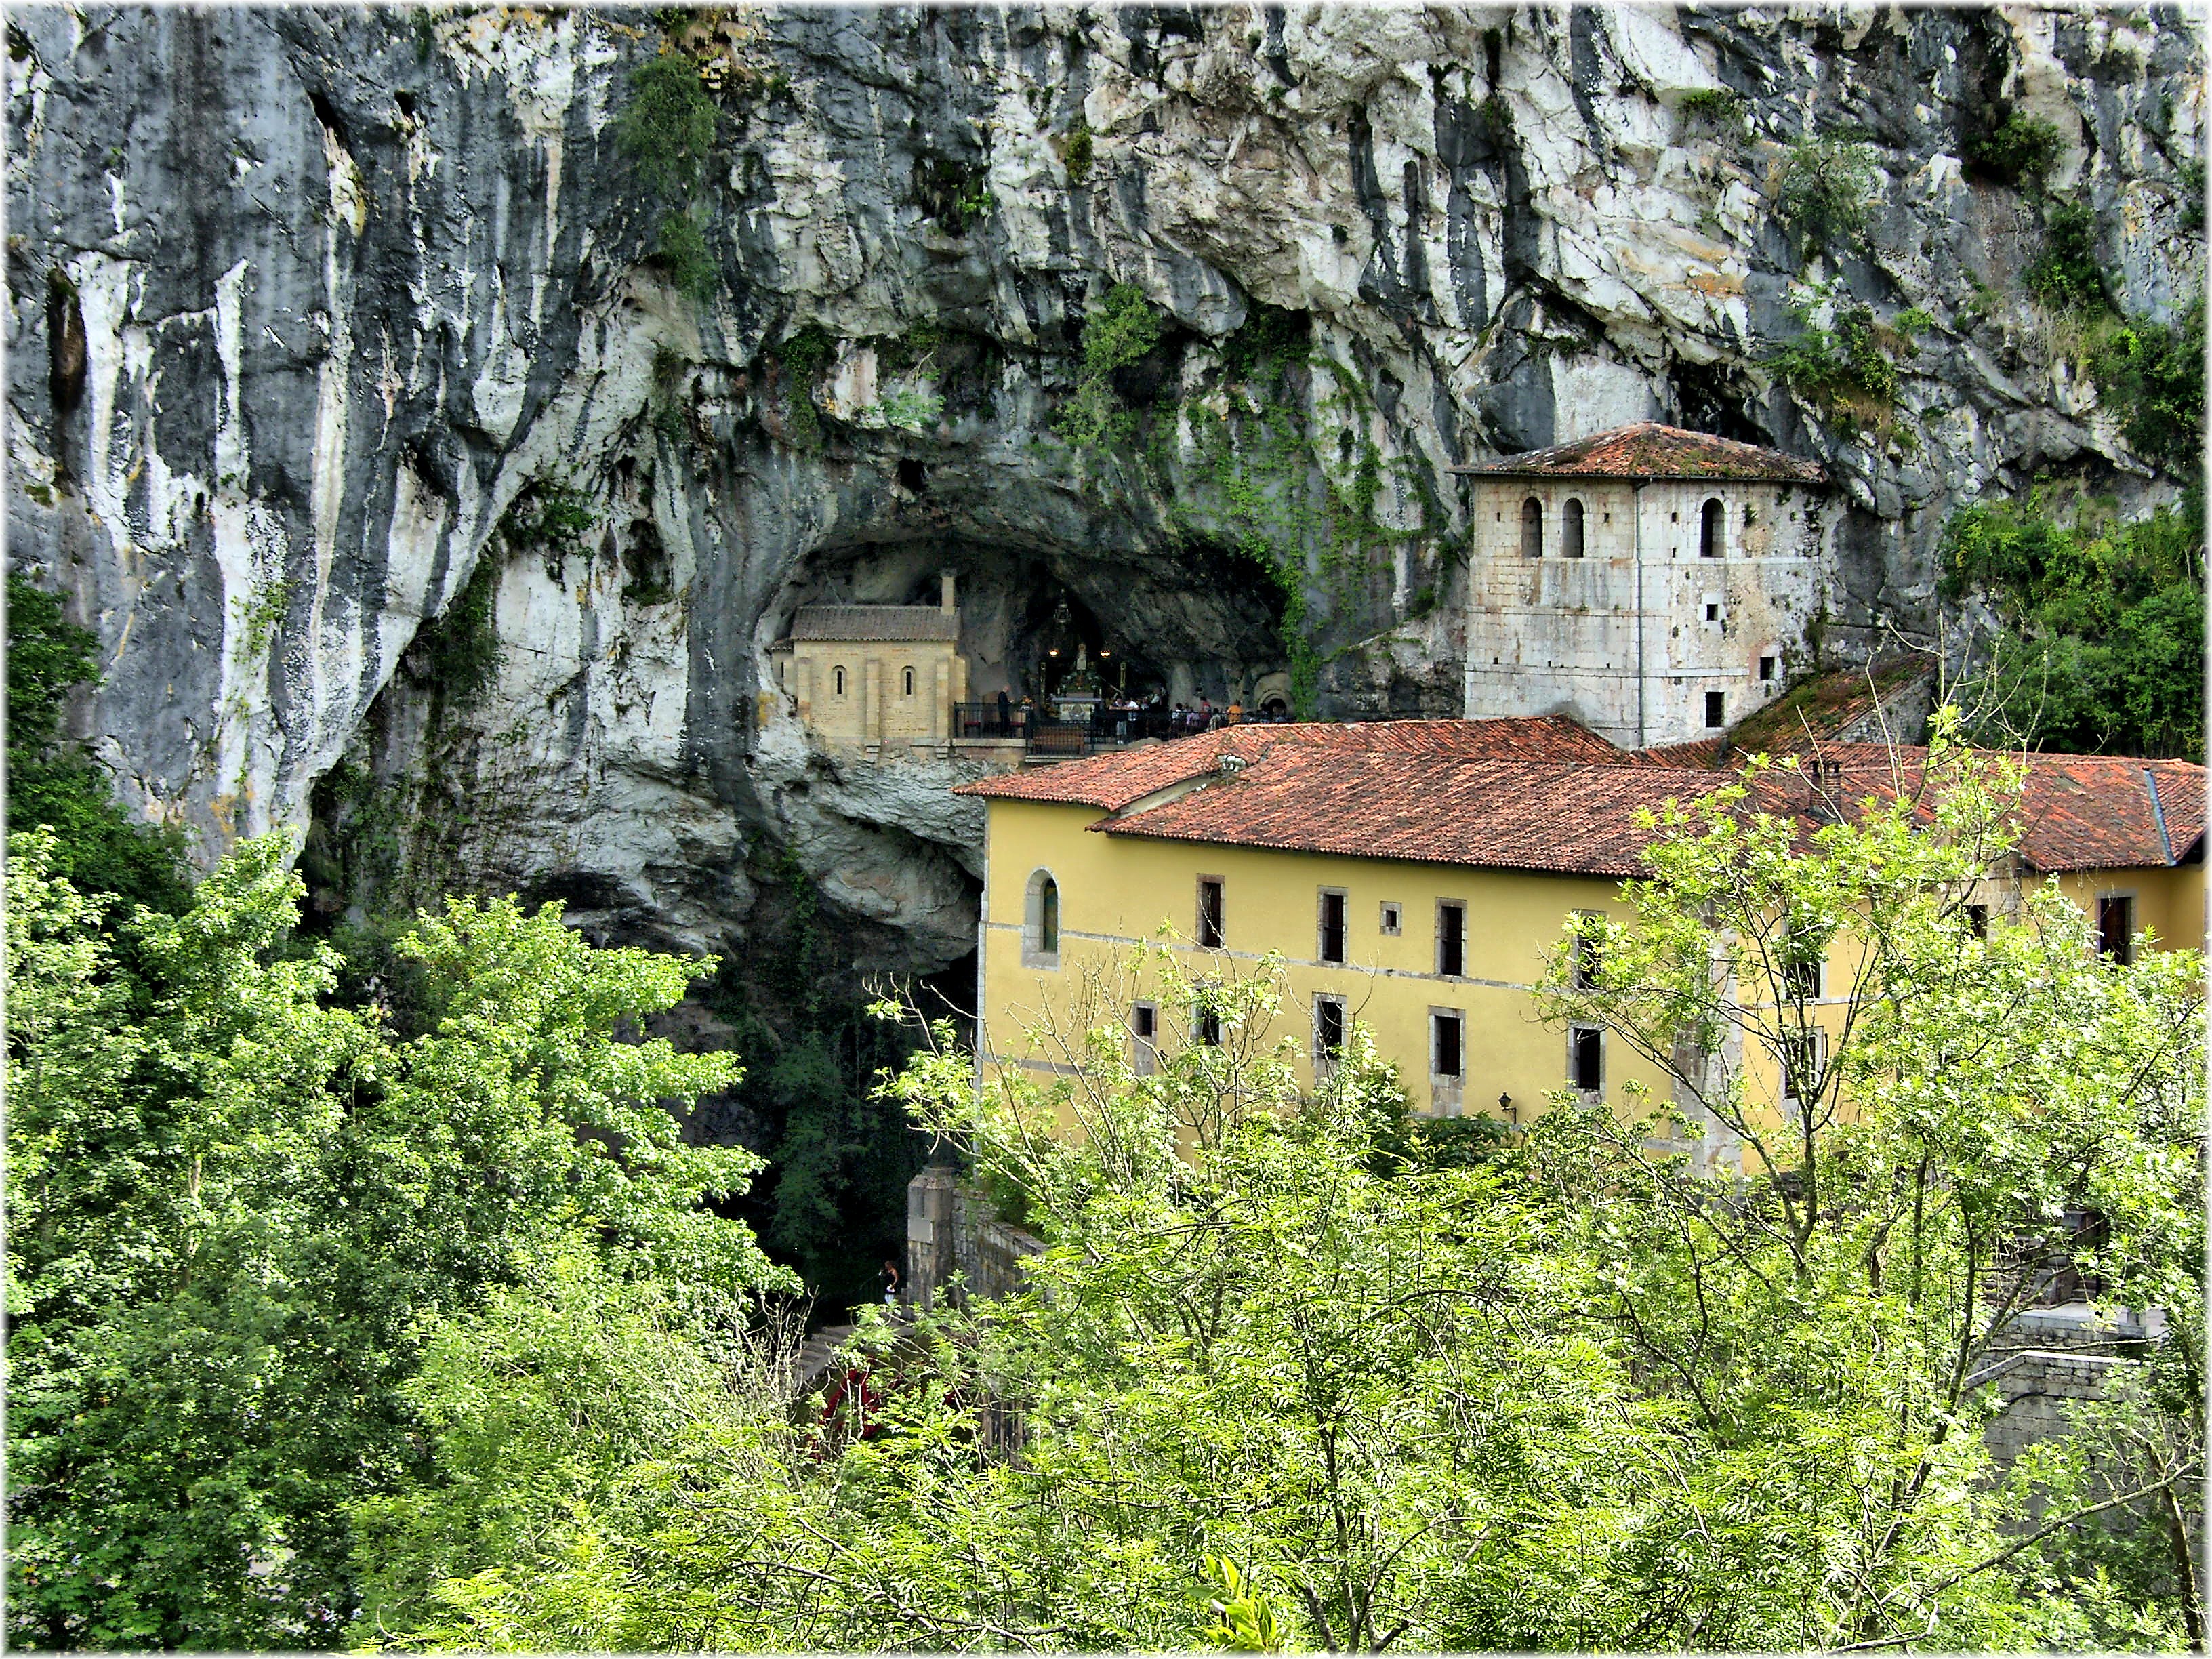
village, europe, jungle, terrain, ruins, monastery, europa, piedra, spin, espana, asturias, iglesias, rural area